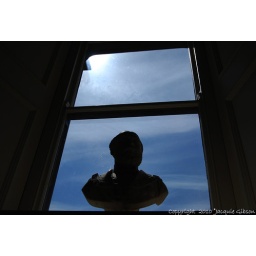
To always dwell in the blue window